Gracie: A Love Story

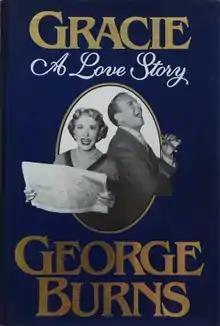
First edition

Gracie: A Love Story is a 1988 biography of comedian Gracie Allen by George Burns. The tribute to Burns' wife and professional partner reviews their life together and contrasts Allen's scatterbrained public persona with the intelligent actress and devoted wife she actually was.